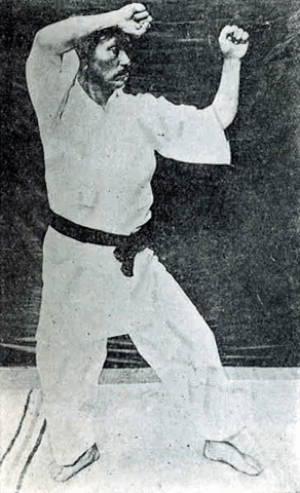
Premiers mouvements du kata Heian Nidan par Gichin Funakoshi.
Heian Nidan est un kata de karaté de style Shōtōkan. C'est le deuxième des cinq kata de la série initiatique Heian.
Un kata en karaté est – comme les kata dans d'autres arts martiaux japonais – un enchaînement de techniques codifié qui simule un combat stylisé contre des adversaires imaginaires.